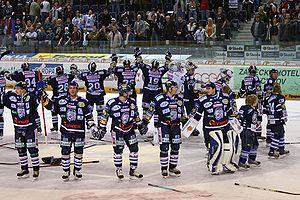
La saison 2007-2008 est la quinzième saison des championnats de hockey sur glace de République tchèque : l’Extraliga, la première division, la 1. liga, second échelon, la 2. liga, troisième division et des autres divisions inférieures. Les résultats présentés ici ne reprendront que les trois premières divisions.